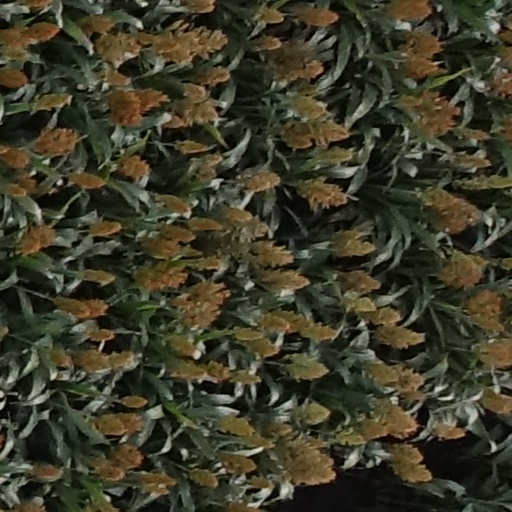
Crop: sorghum